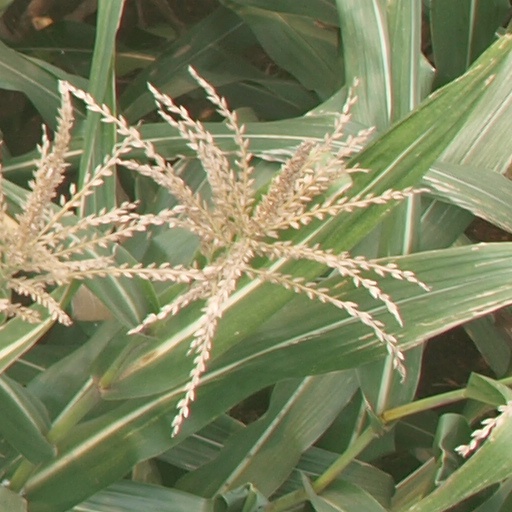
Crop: maize; corn